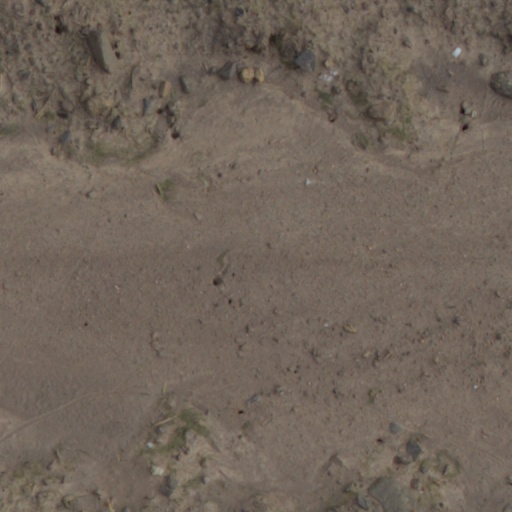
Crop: wheat